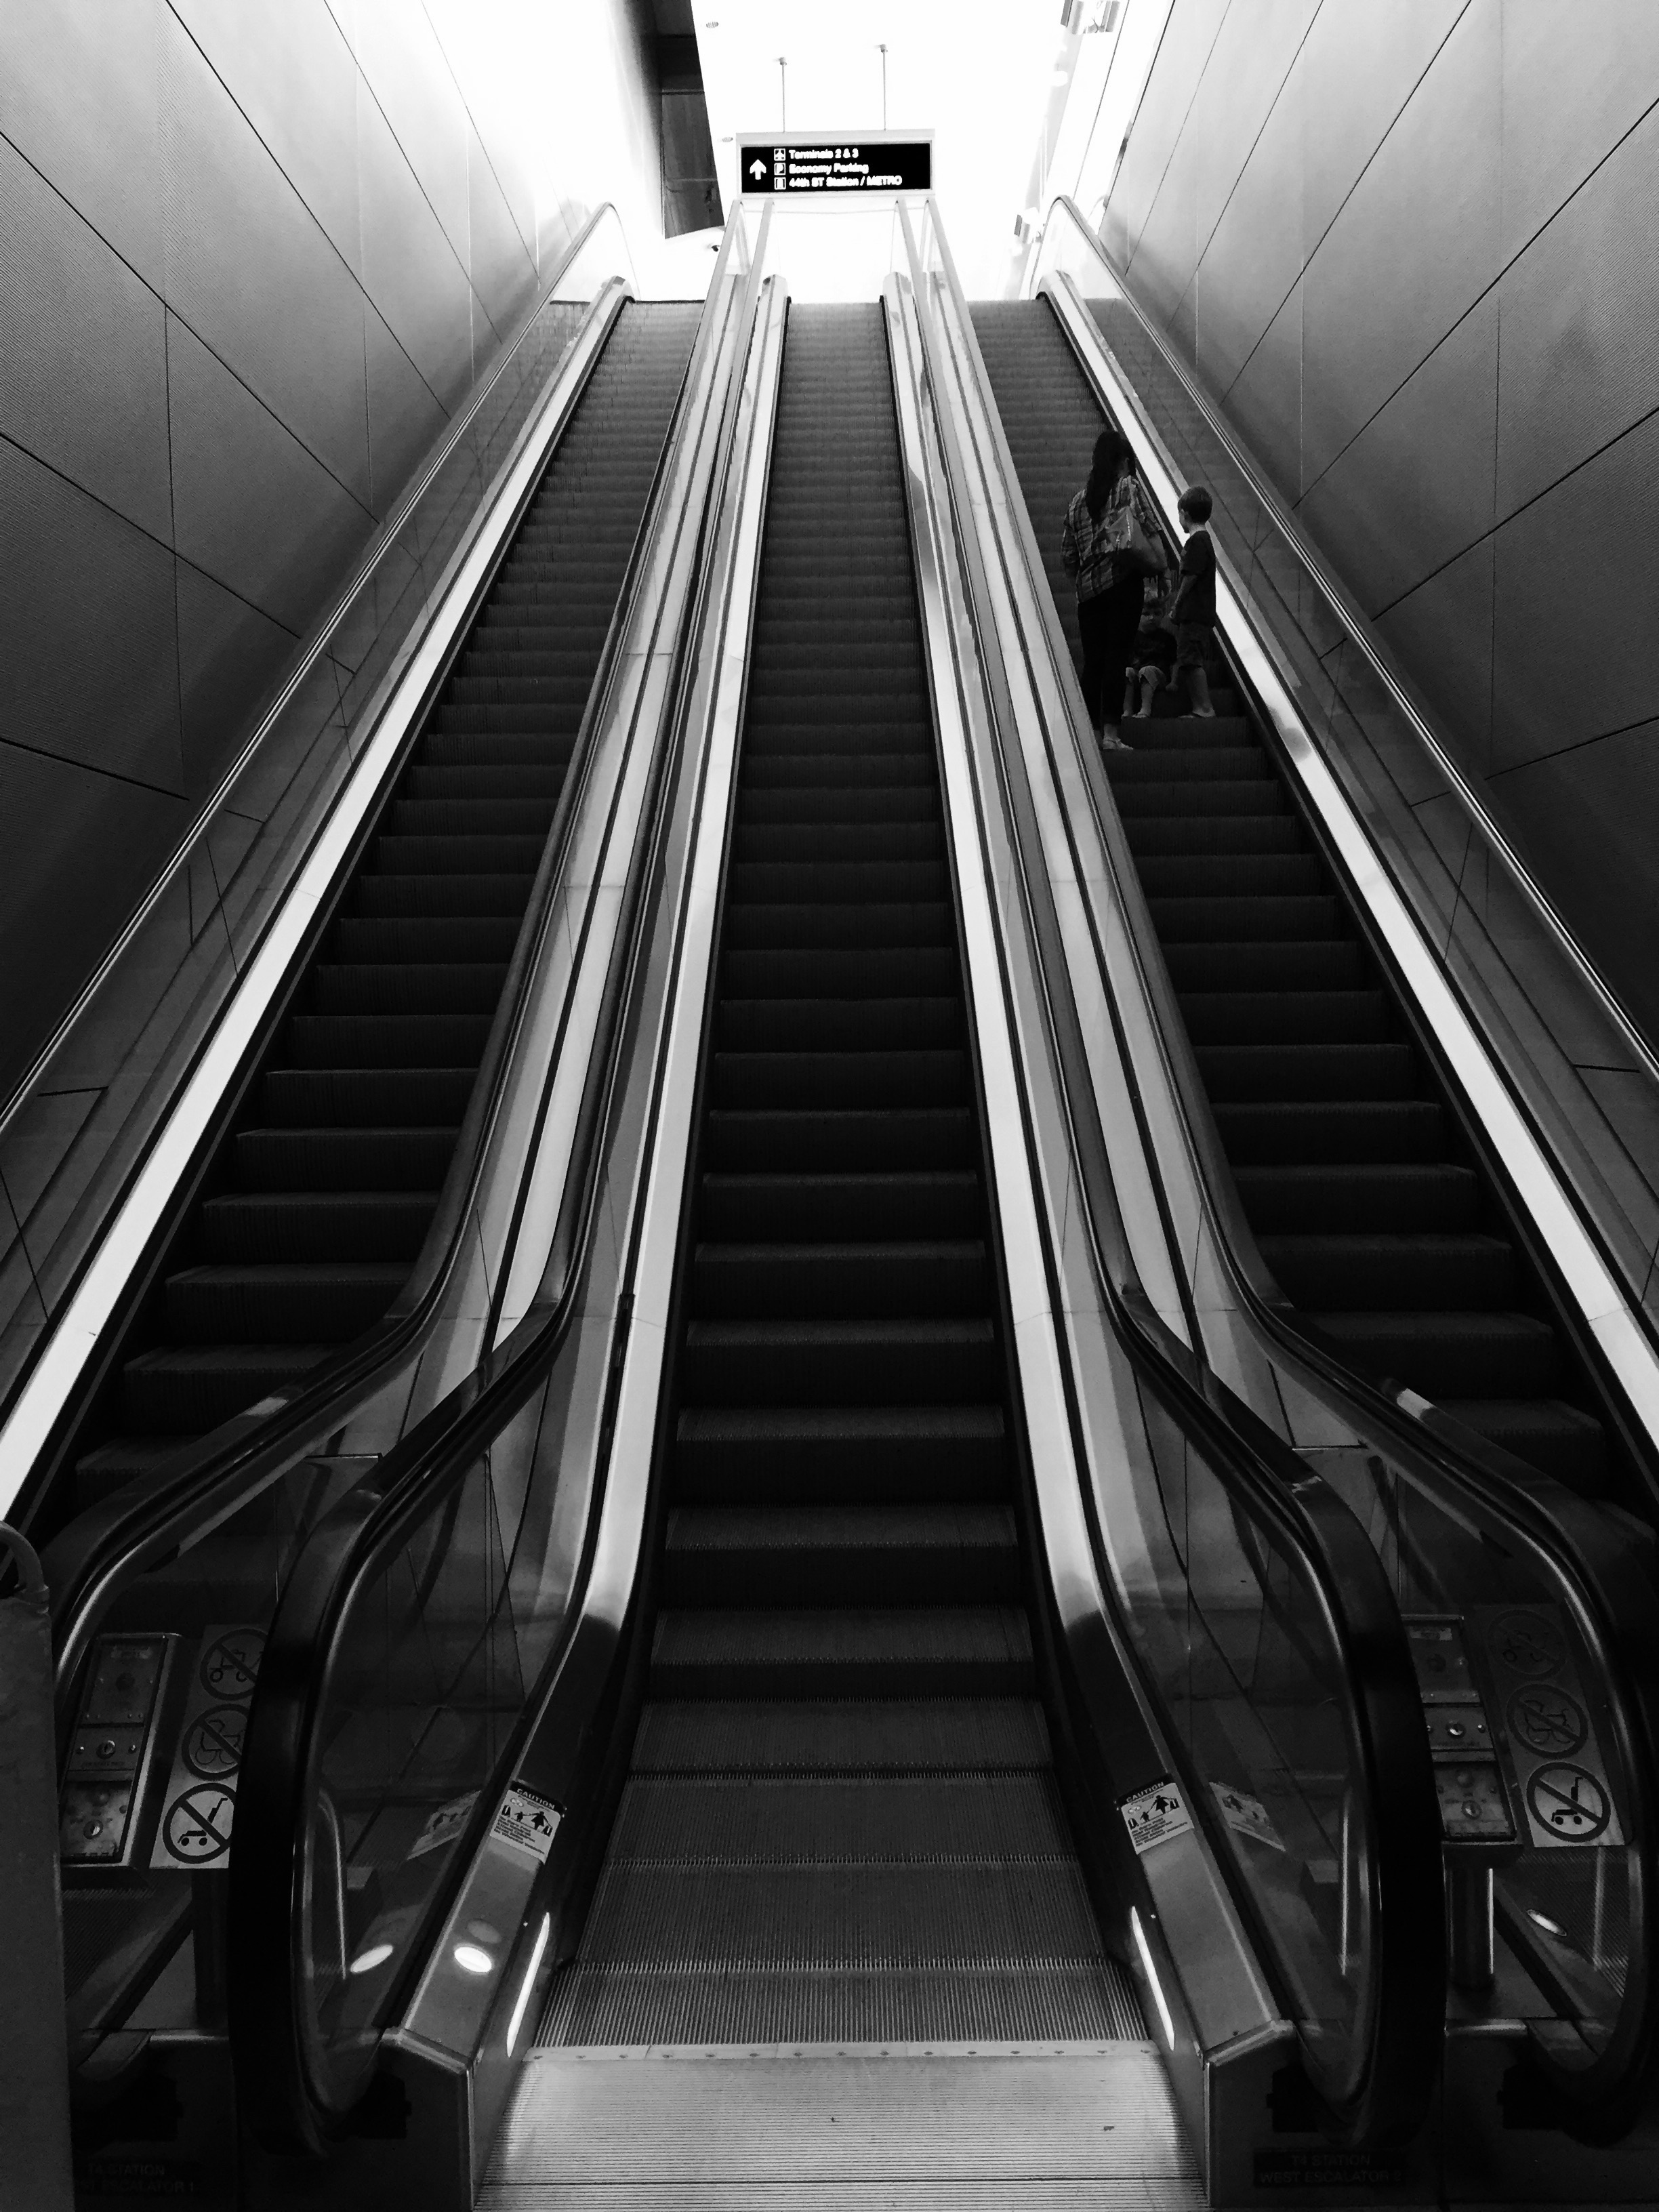
black and white, escalator, line, black, monochrome, symmetry, monochrome photography